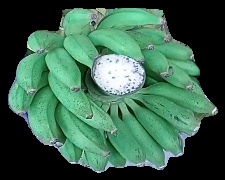
Variety: elakki-bale
Grade: grade1